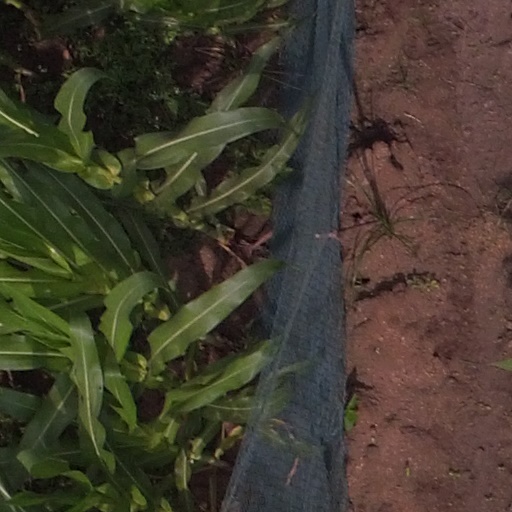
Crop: maize; corn